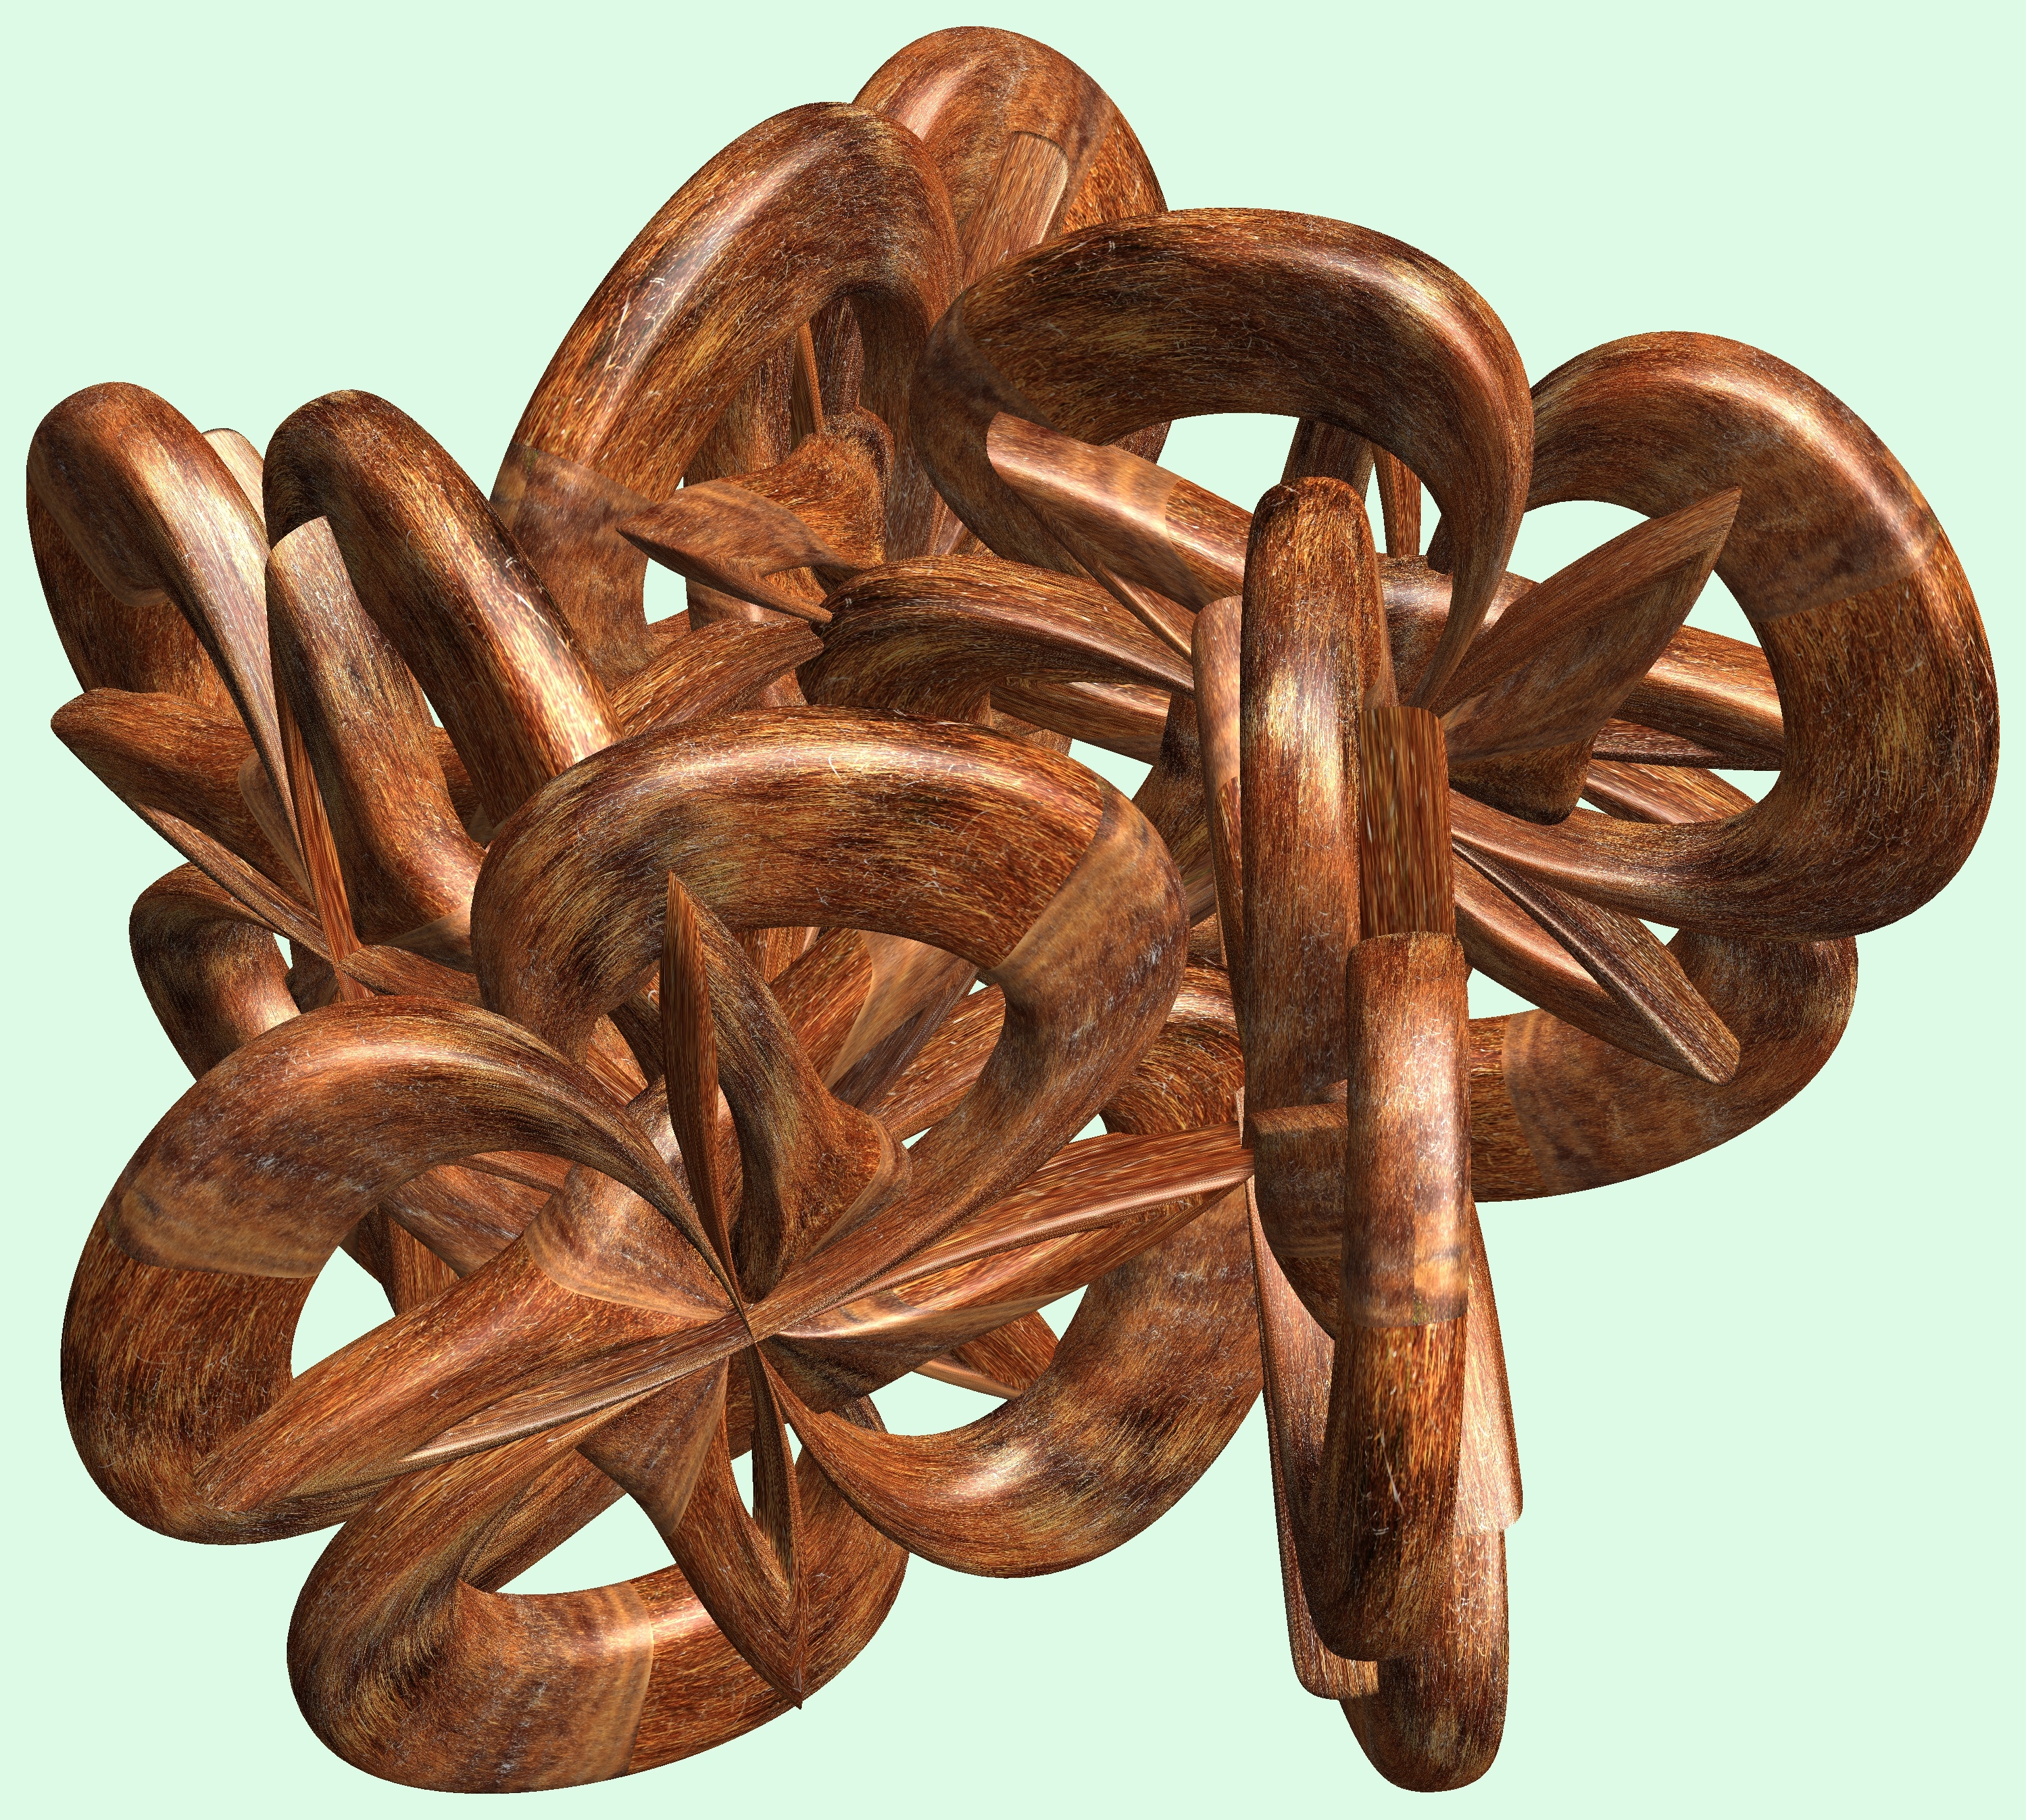
structure, wood, texture, pattern, food, produce, sculpture, figure, design, copper, symmetry, 3d, graphic, carving, knot, mathematica, cg, parametricplot3d, code, program, algorithm, abstruct, mapping